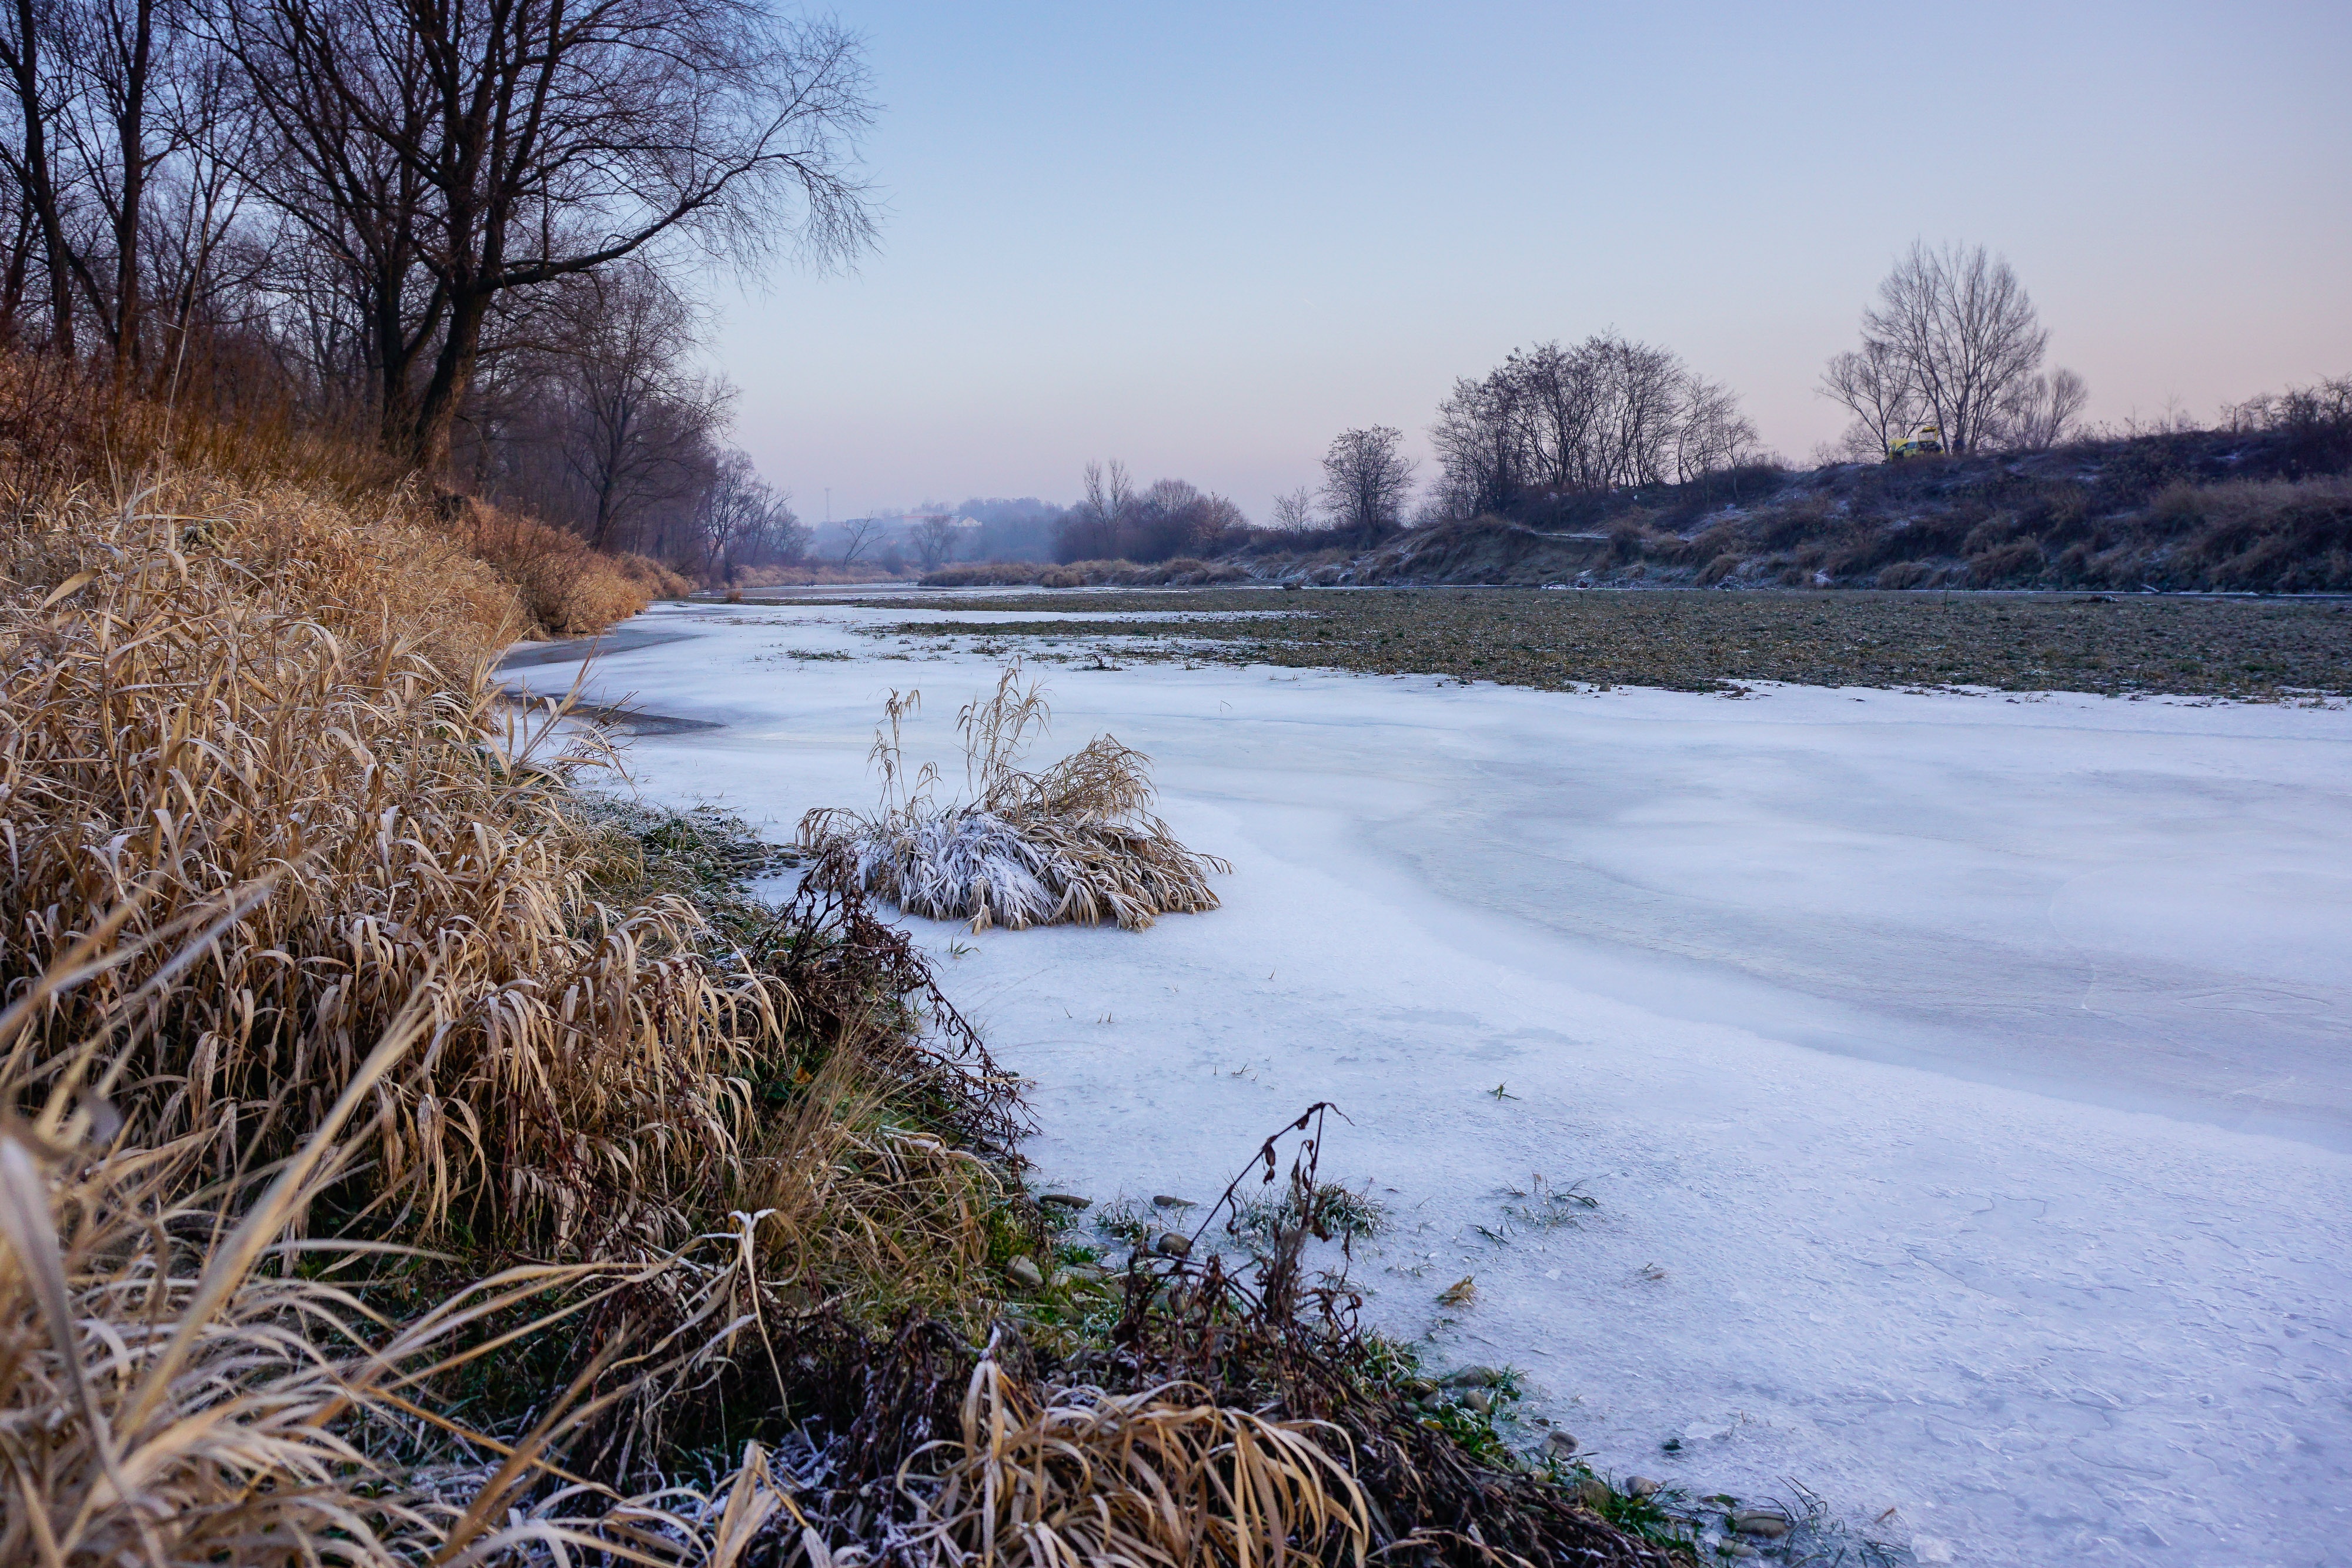
landscape, tree, water, marsh, wilderness, snow, winter, shore, lake, frost, river, pond, stream, ice, reservoir, season, waterway, body of water, riverbank, poland, wetland, habitat, loch, frozen river, malopolska, geographical feature, the river raba